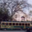
Label: streetcar